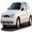
Label: automobile